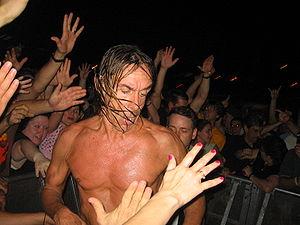
Iggy Pop [ɪgi pɑp], nom de scène de James Newell Osterberg Jr., né le 21 avril 1947 à Muskegon dans le Michigan, est un chanteur, compositeur et acteur américain.